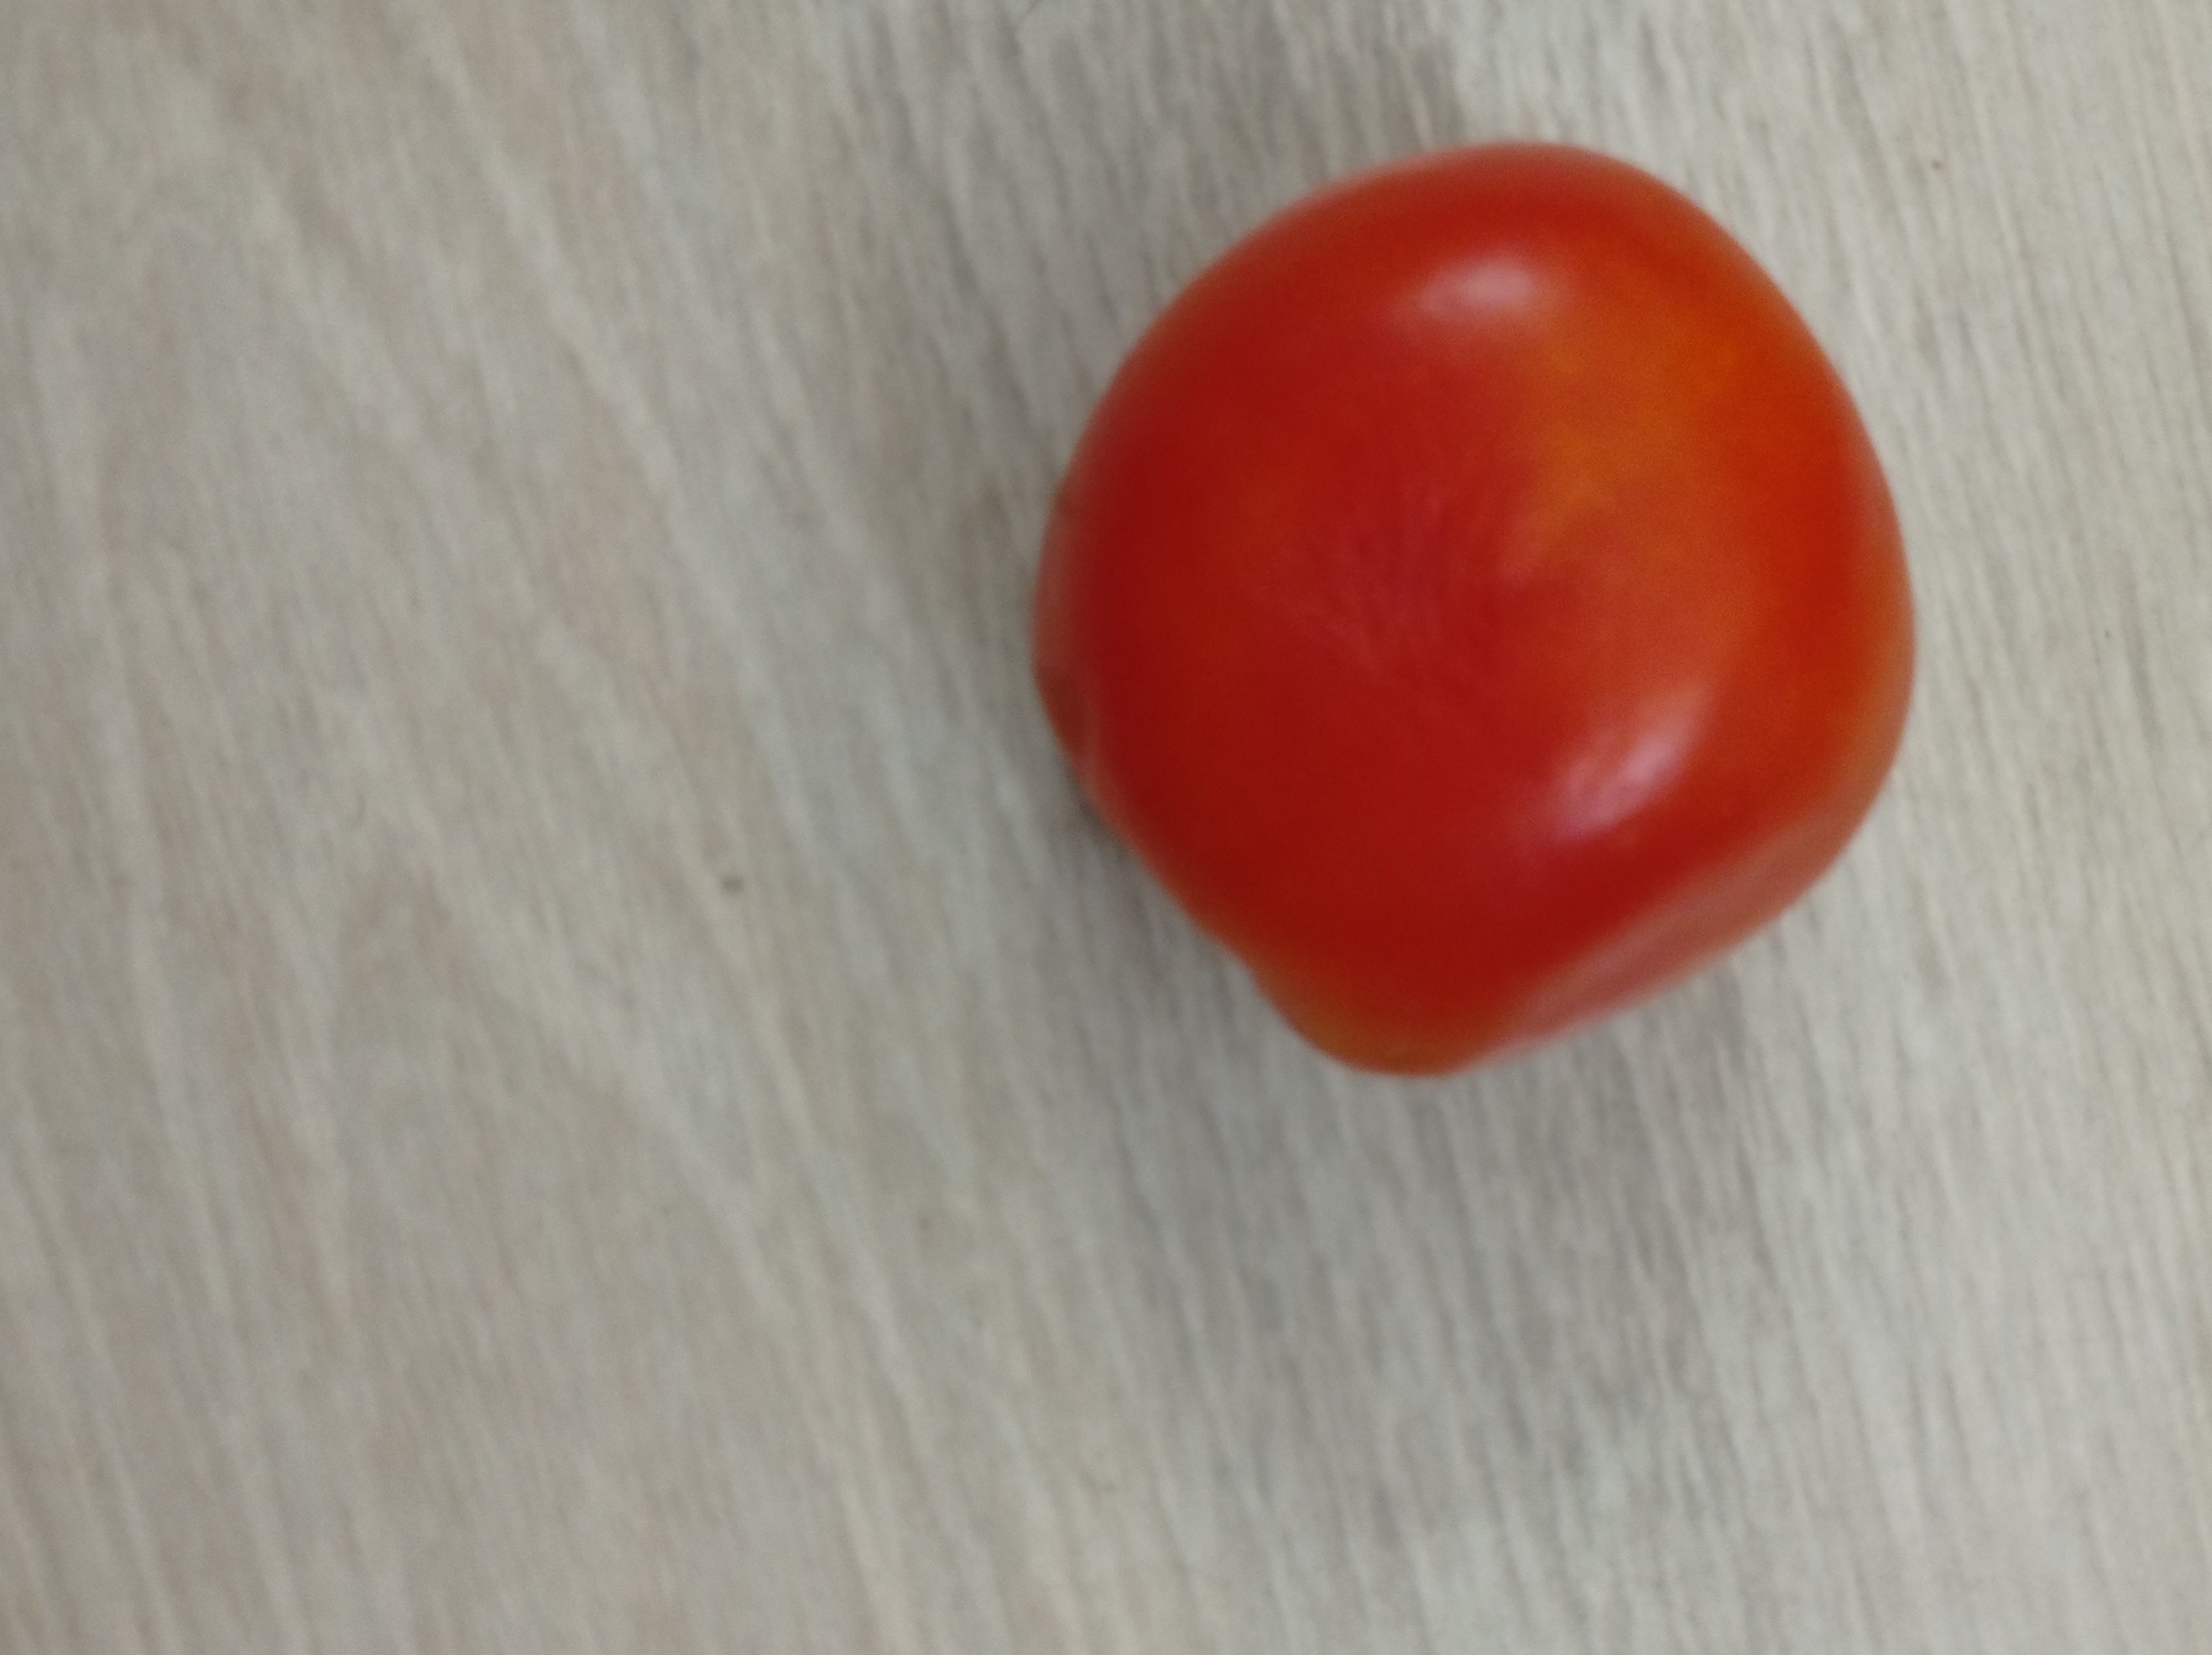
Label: Fresh